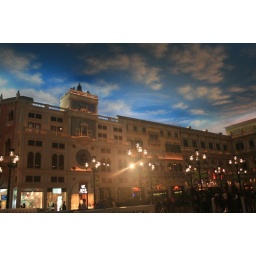
always in blue sky